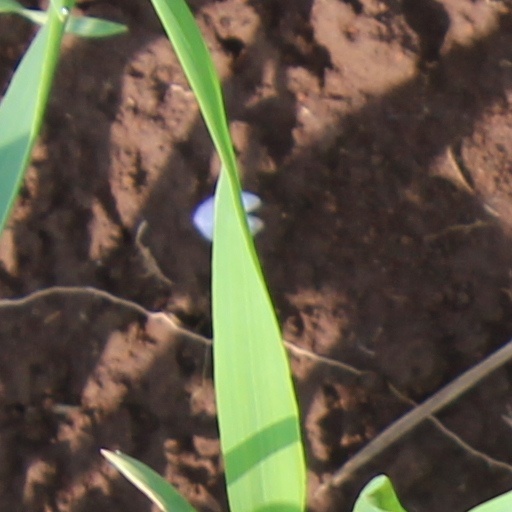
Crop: wheat